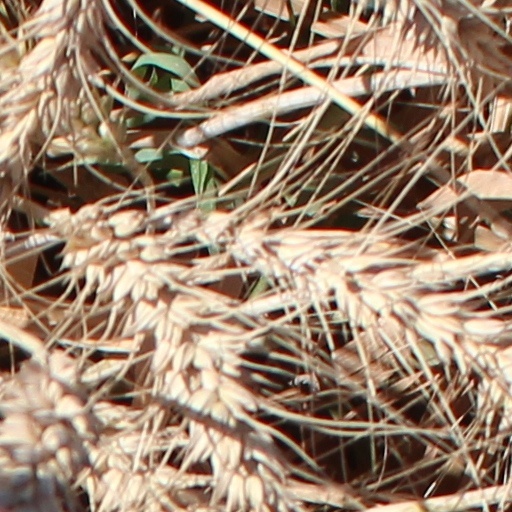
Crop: wheat